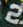
Number: 2